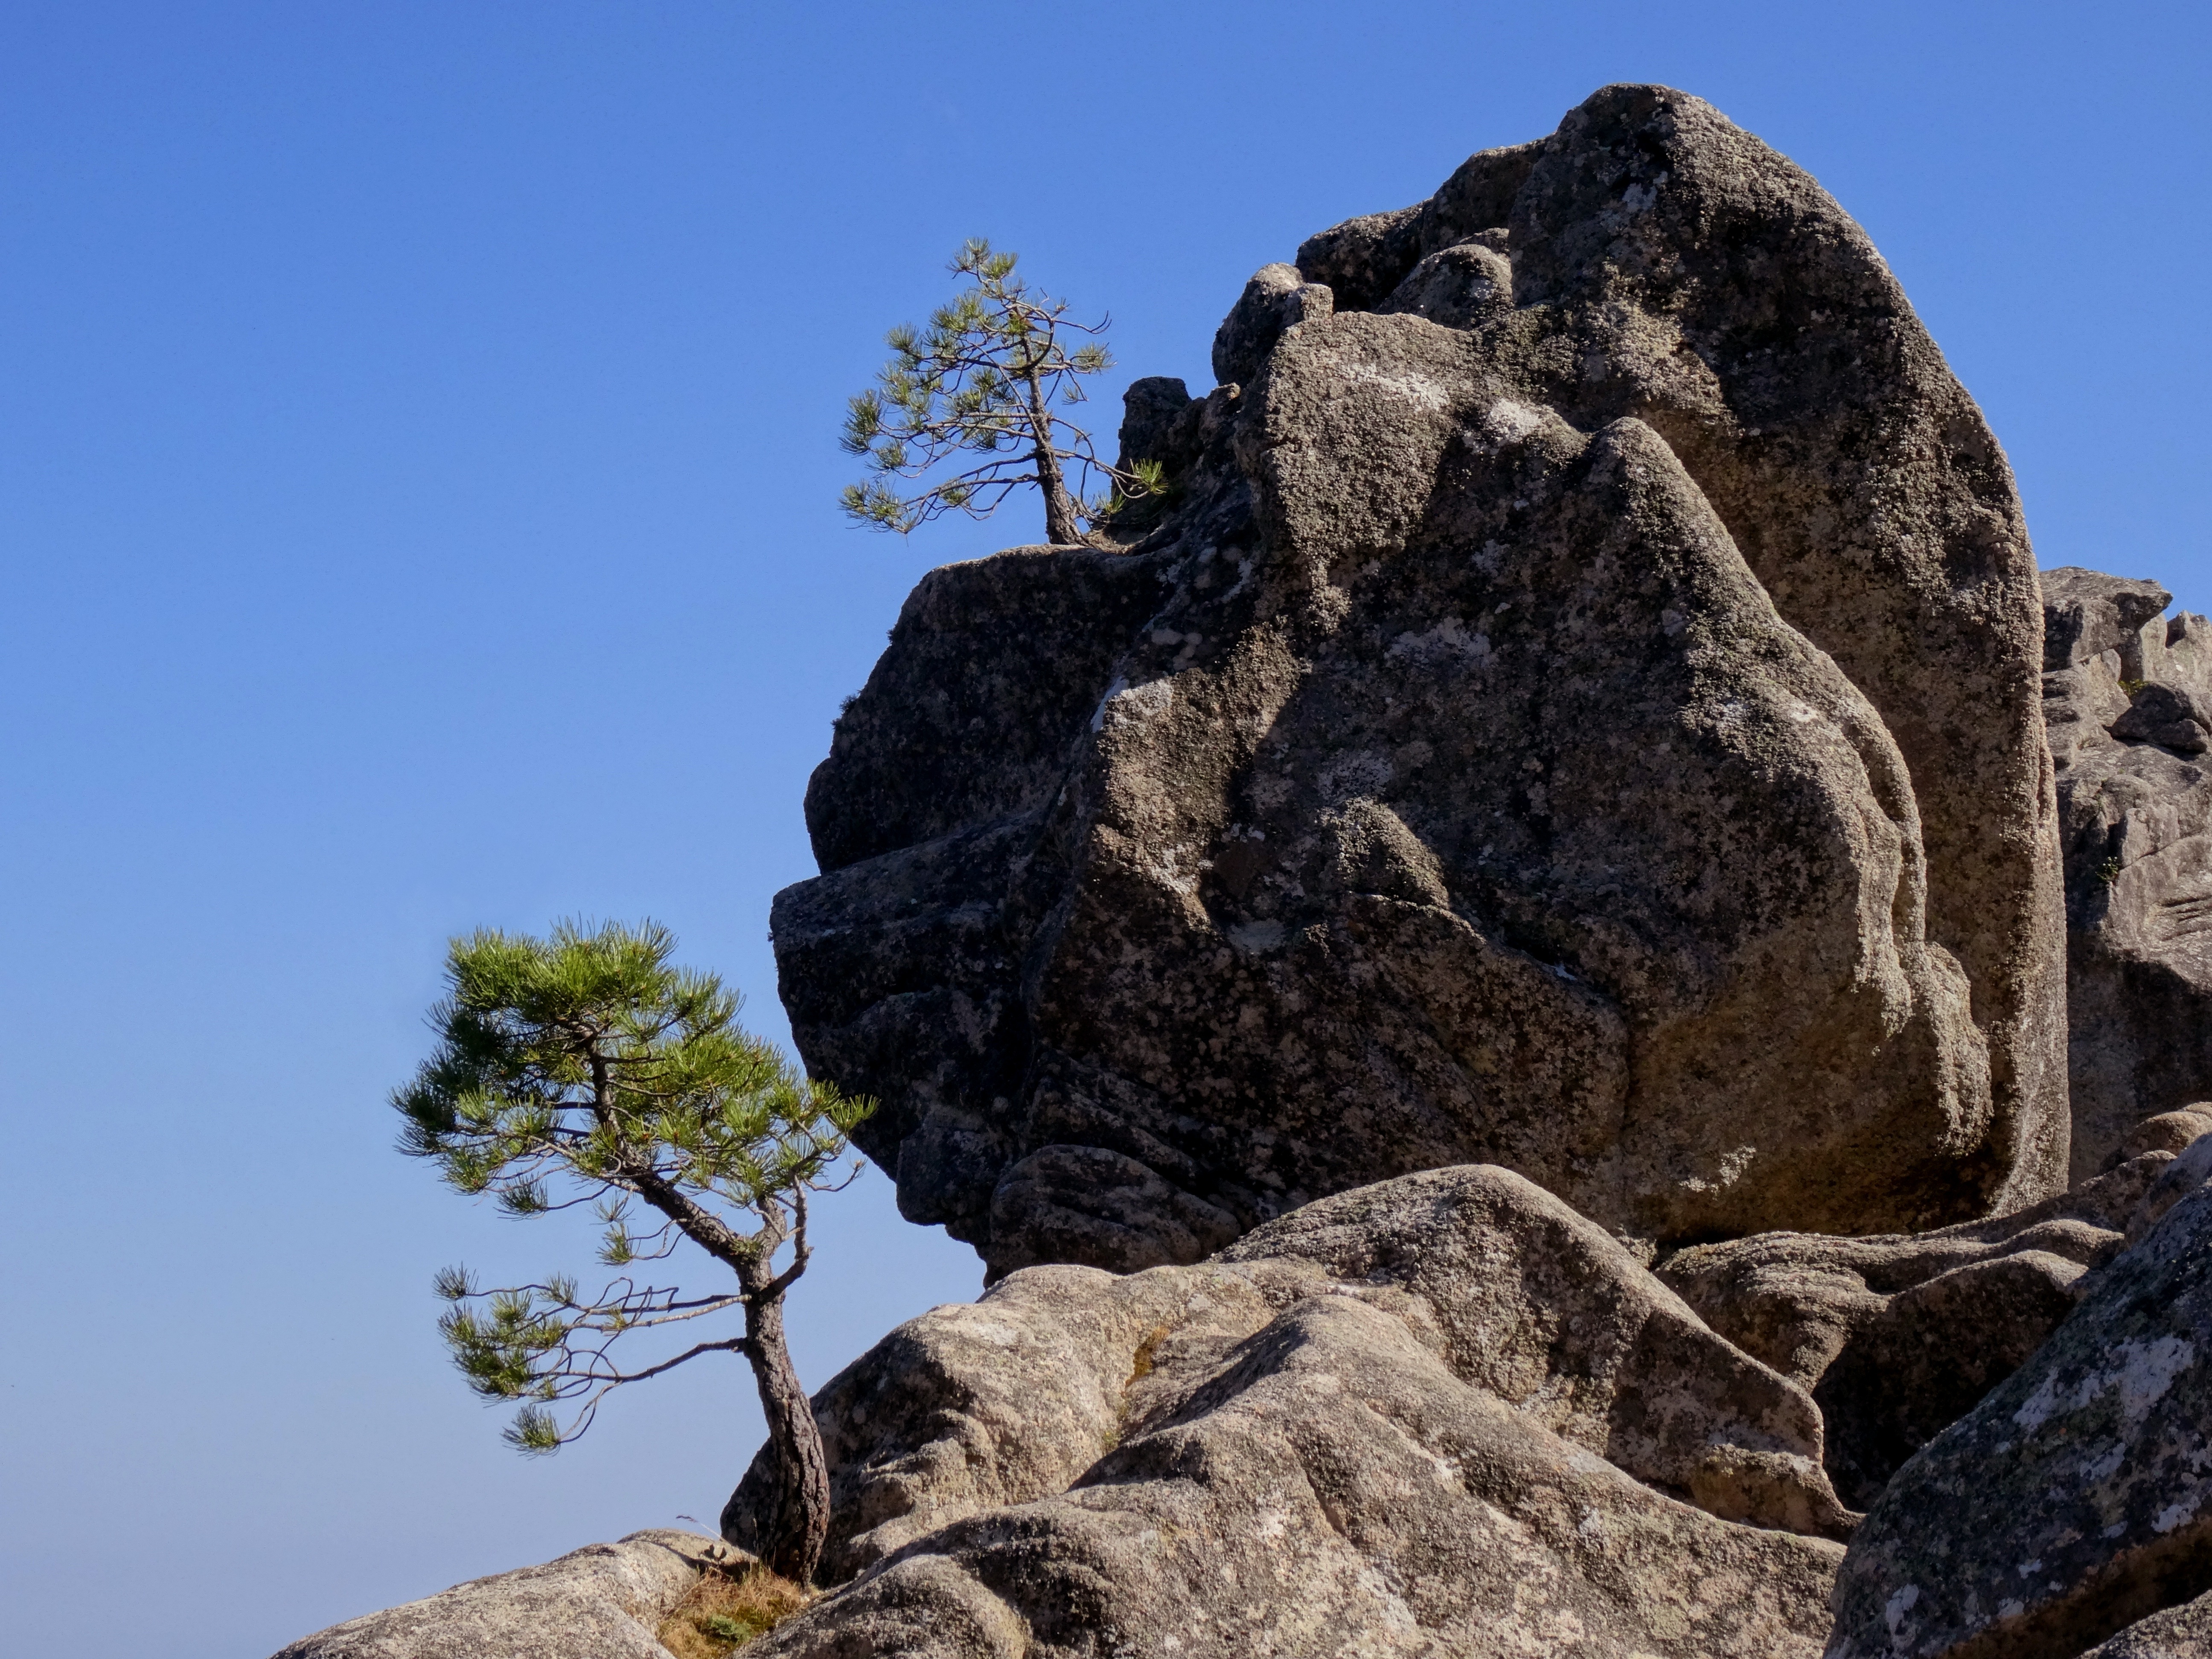
tree, nature, rock, wilderness, mountain, hiking, adventure, formation, cliff, terrain, material, ridge, summit, geology, badlands, boulder, monolith, corsican, mountainous landforms